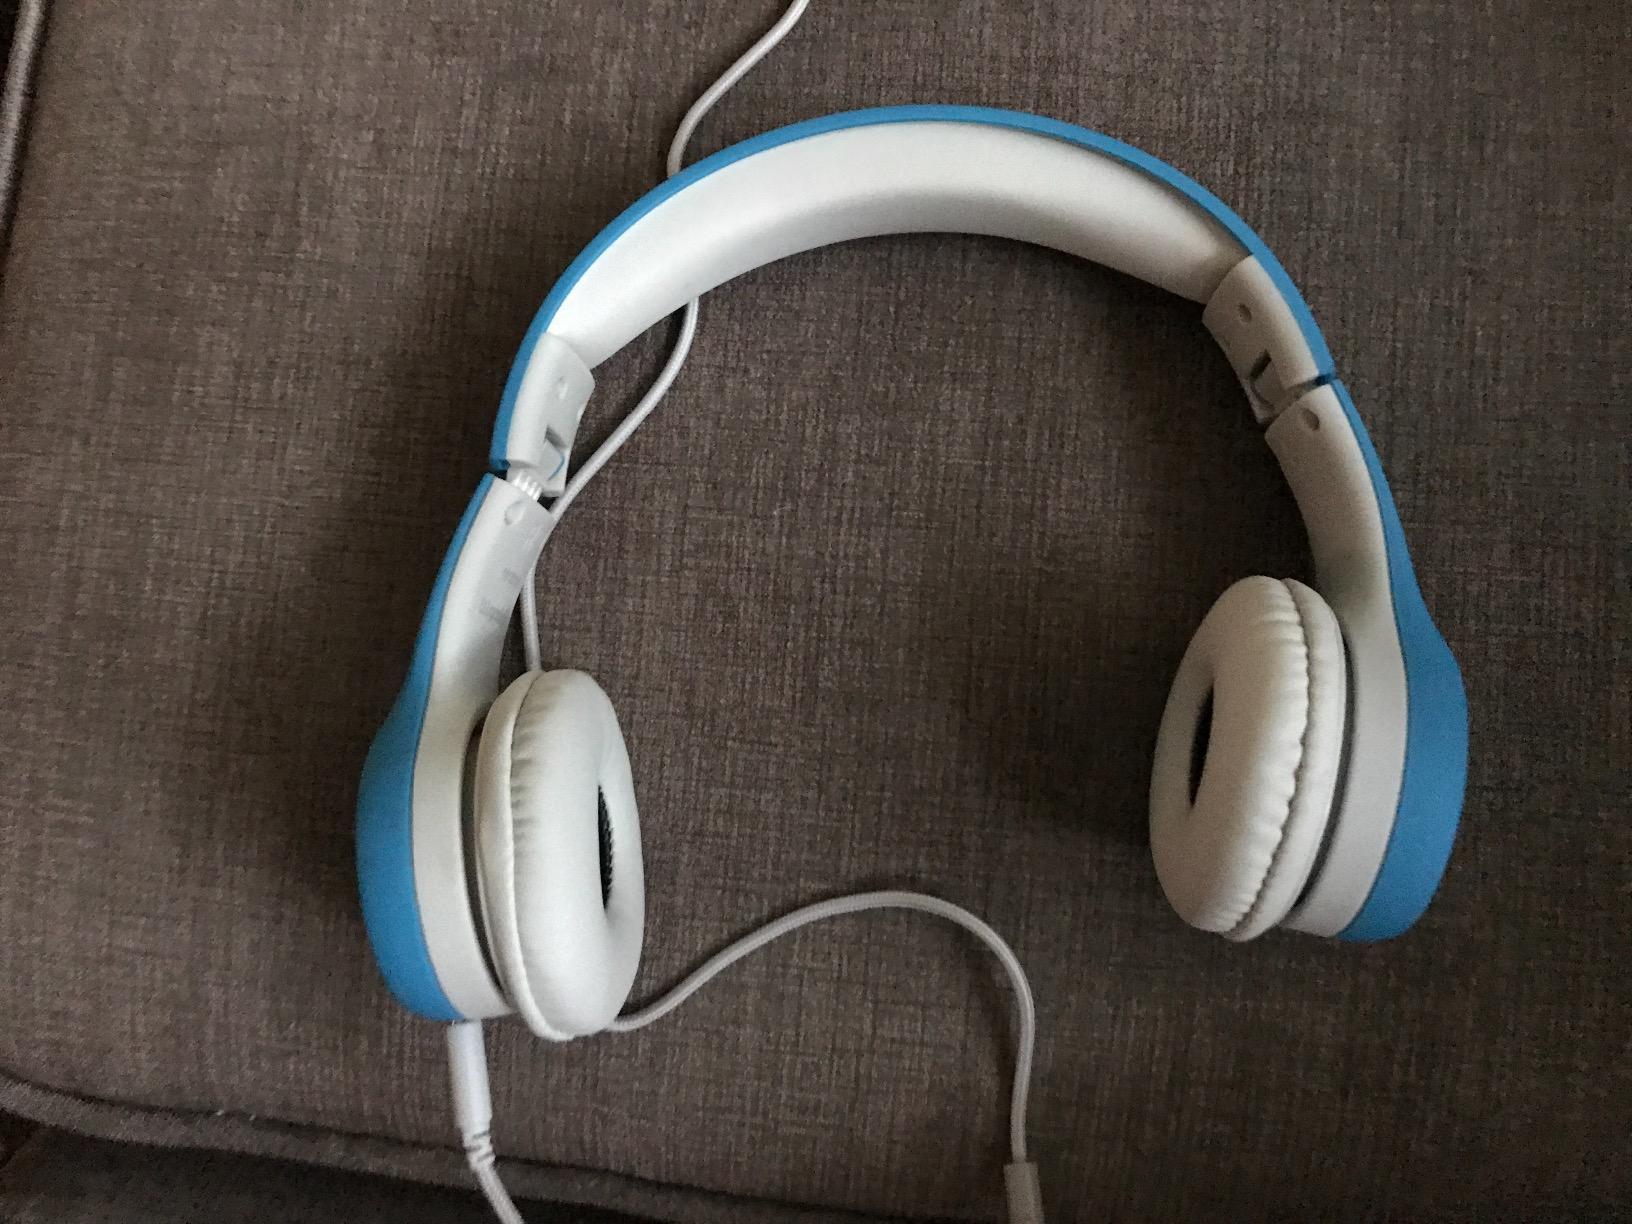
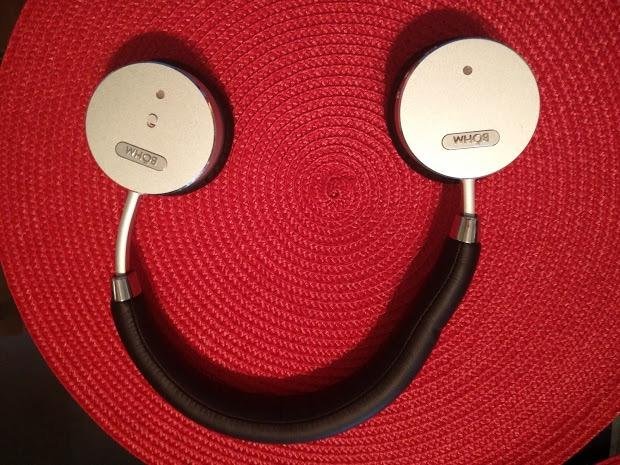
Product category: headphones
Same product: no